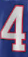
Number: 4